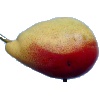
Label: Pear 2